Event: Nepal Earthquake
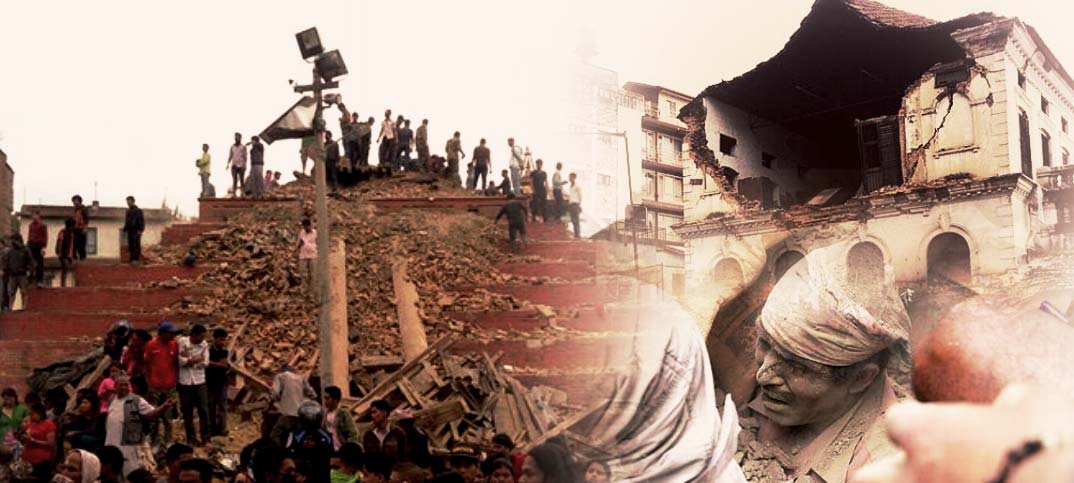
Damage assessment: damage